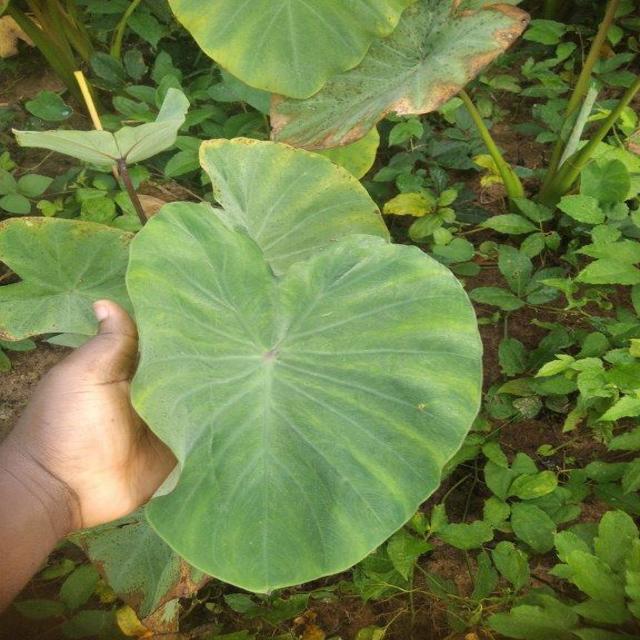
Label: Healthy